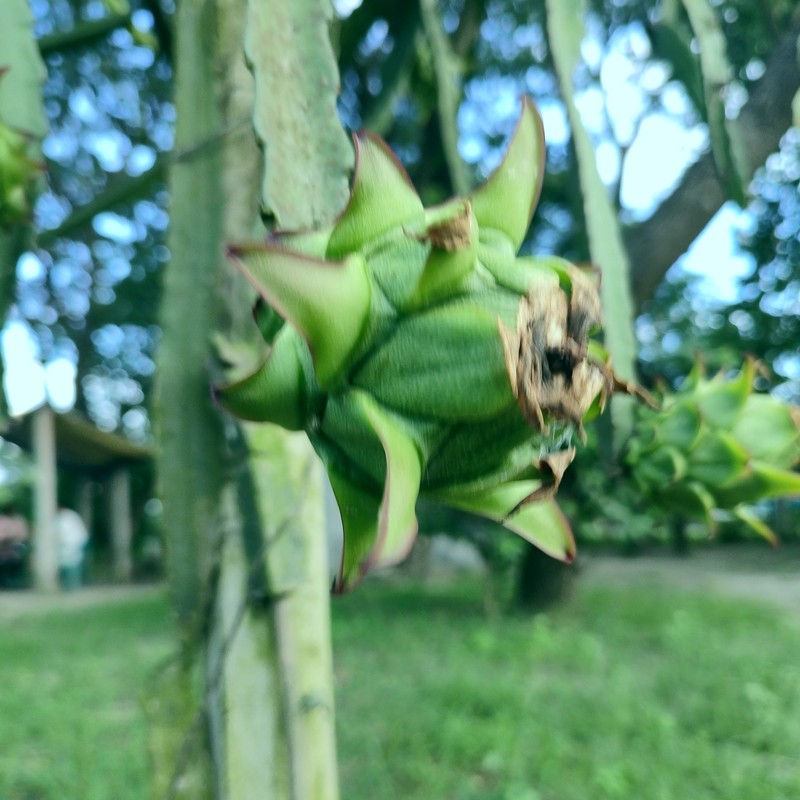
Label: Immature Dragon Fruit